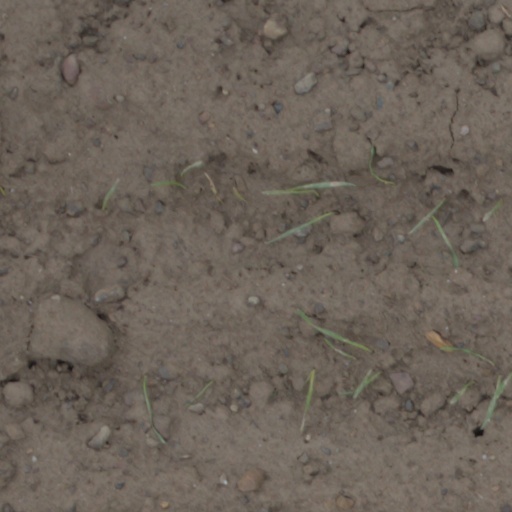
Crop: wheat